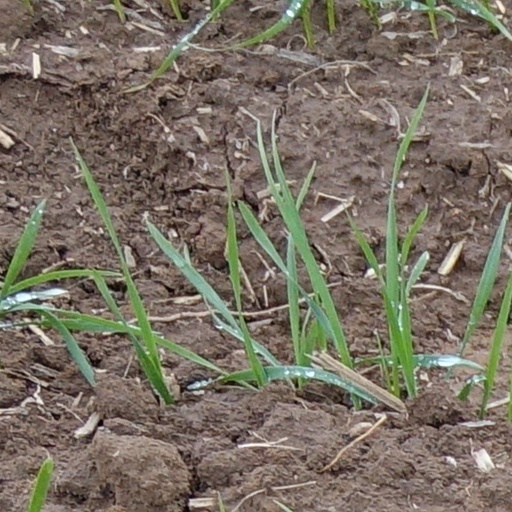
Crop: wheat